Describe the emotion expressed in this image:  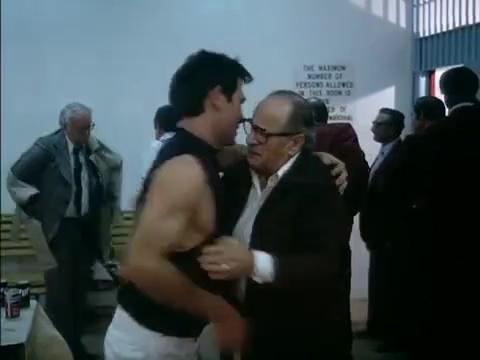
This person displays Pain, valence and arousal with low intensity.